1st Helicopter Brigade

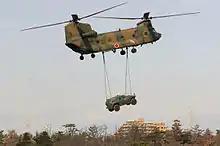
A Japanese CH-47 helicopter

The 1st Helicopter Brigade currently utilize the following aircraft for the Ground Component Command: